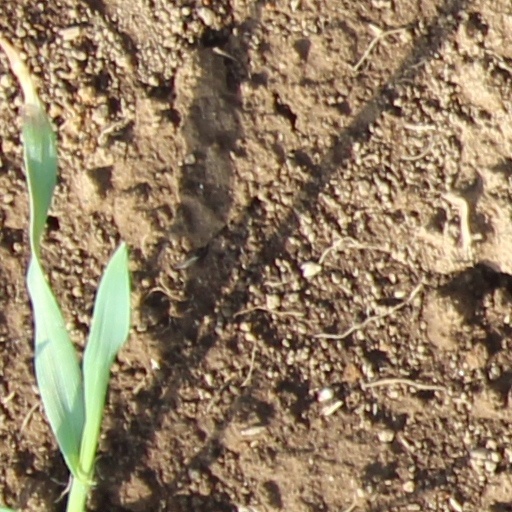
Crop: wheat